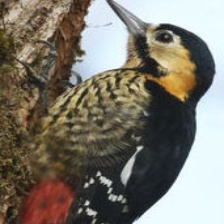
Species: DARJEELING WOODPECKER
Scientific name: DENDROCOPOS DARJELLENSIS